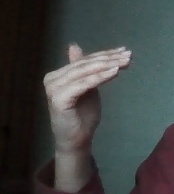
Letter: khaa